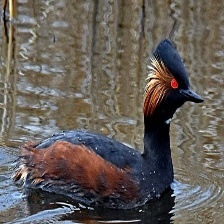
Species: BLACK-NECKED GREBE
Scientific name: PODICEPS NIGRICOLLIS